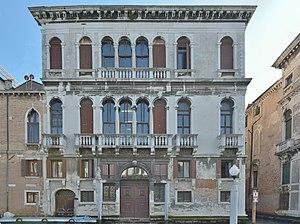
Palais Palazzo Ca' Tron à Venise. Façade sur le Grand Canal.
Les Tron est une famille patricienne de Venise, dont l'origine n'est pas sûre : selon les sources, elle viendrait soit de Mantoue, soit d'Ancône, soit de l'île de Mazzorbo.